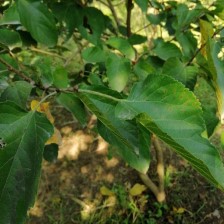
Variety: WhiteKing